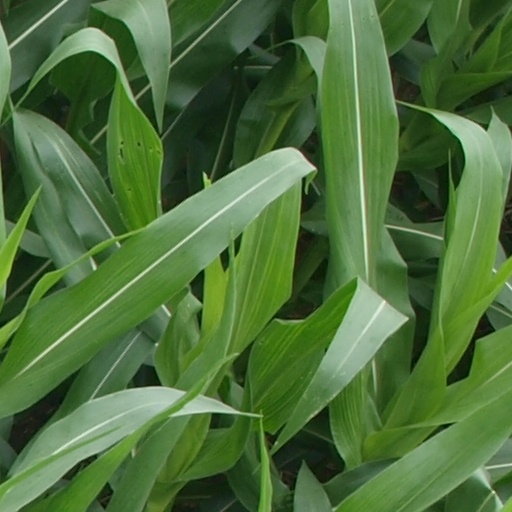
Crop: maize; corn